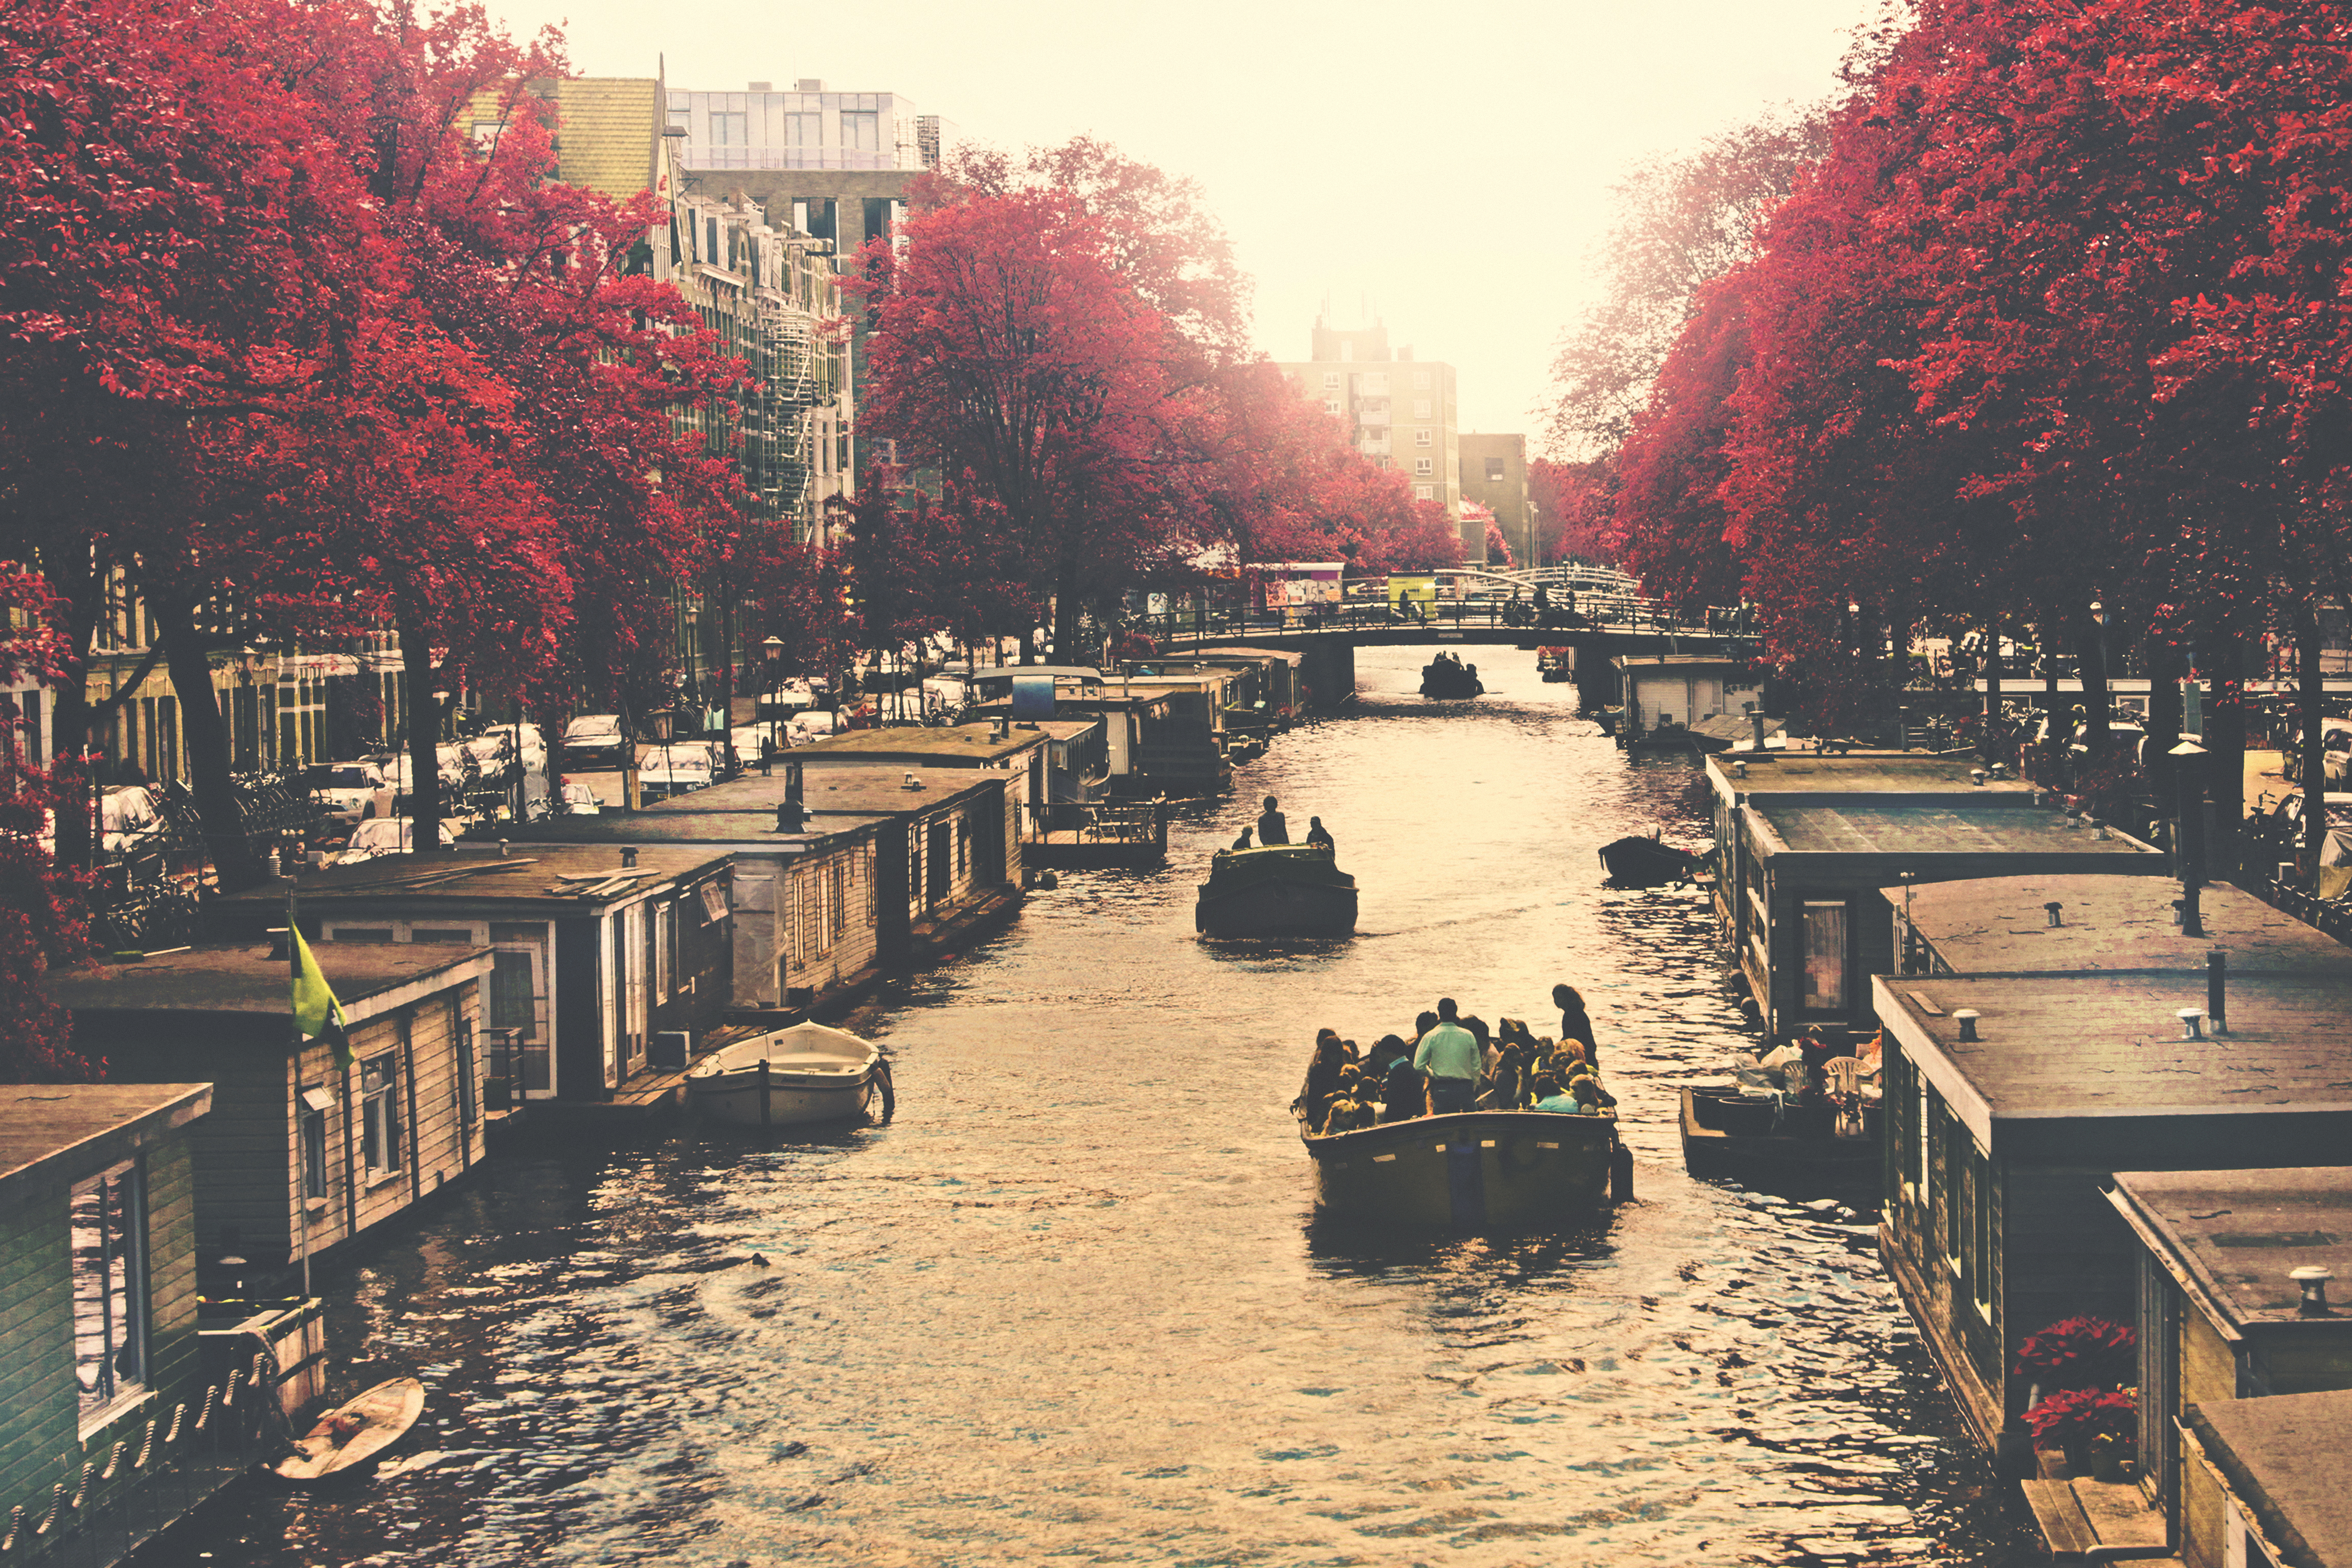
water, bridge, morning, town, city, urban, river, canal, cityscape, dusk, evening, reflection, autumn, season, waterway, body of water, trees, buildings, boats, urban area, geographical feature